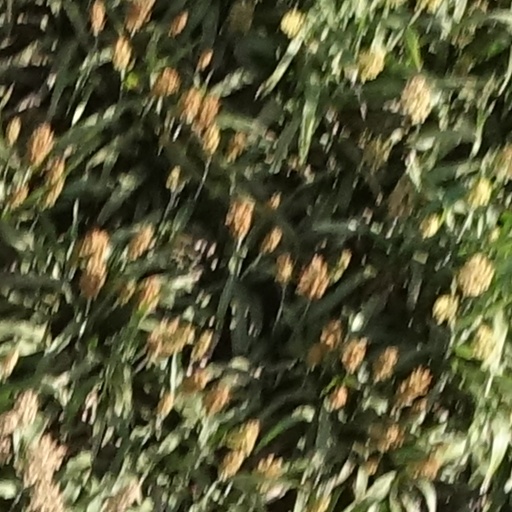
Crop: sorghum